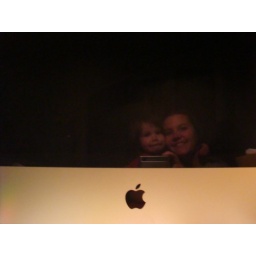
May 26 we took some cute photos of ourselves in the apple screen.